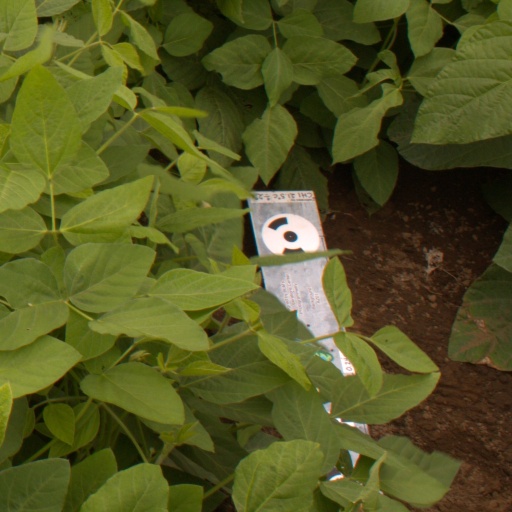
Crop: soybean